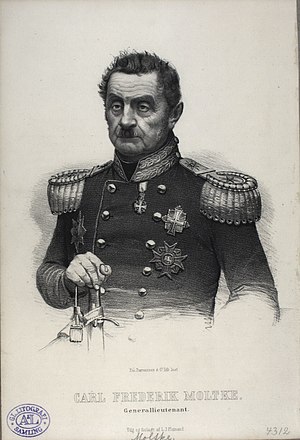
C.F. Moltke
Anthon Carl Frederik Moltke var en dansk officer.